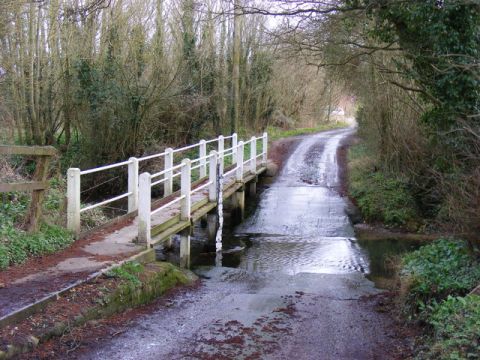
Road surface condition: standing_water